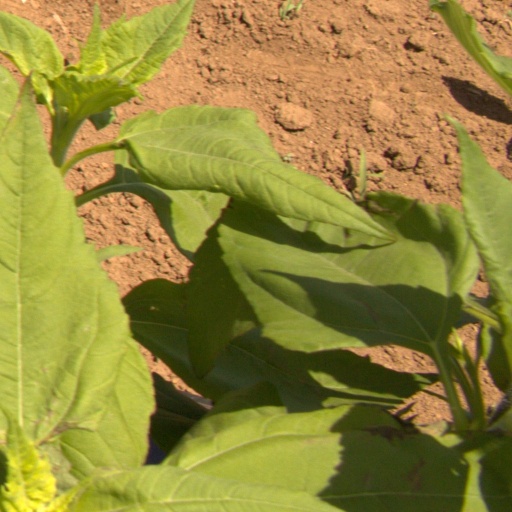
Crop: Jerusalem artichoke